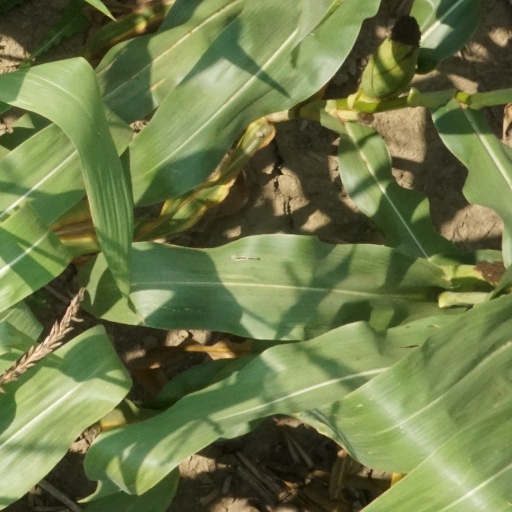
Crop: maize; corn